Comal Power Plant

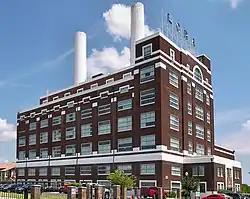
Comal Power Plant in 2012

The Comal Power Plant was originally a lignite (brown coal) power generating facility, built starting in 1925, in New Braunfels, Comal County, Texas. It was decommissioned in the 1970s, and was listed on the National Register of Historic Places in 2004. It has since been converted to The Landmark Lofts apartments. At its peak, the plant supplied about 70,000 kWh.